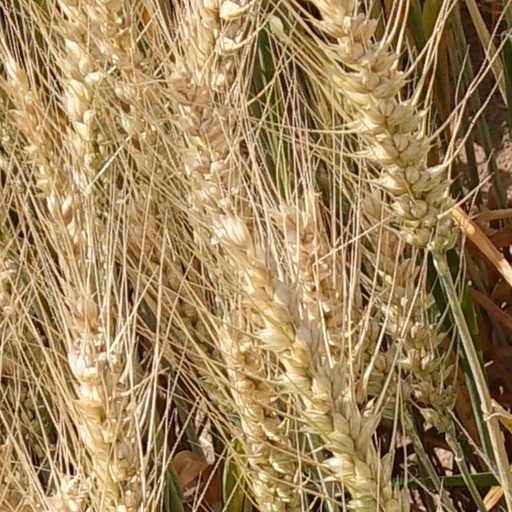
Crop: wheat